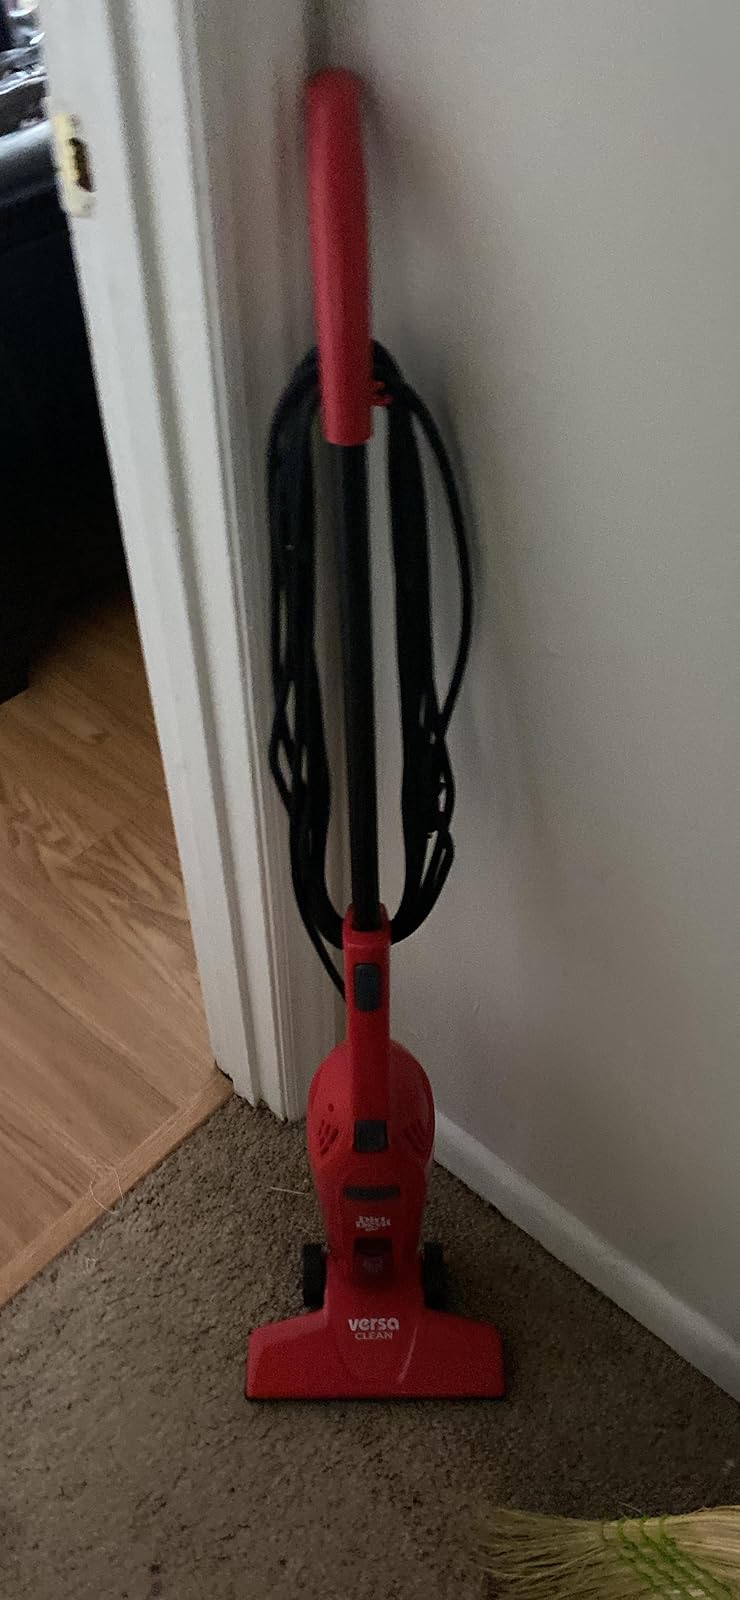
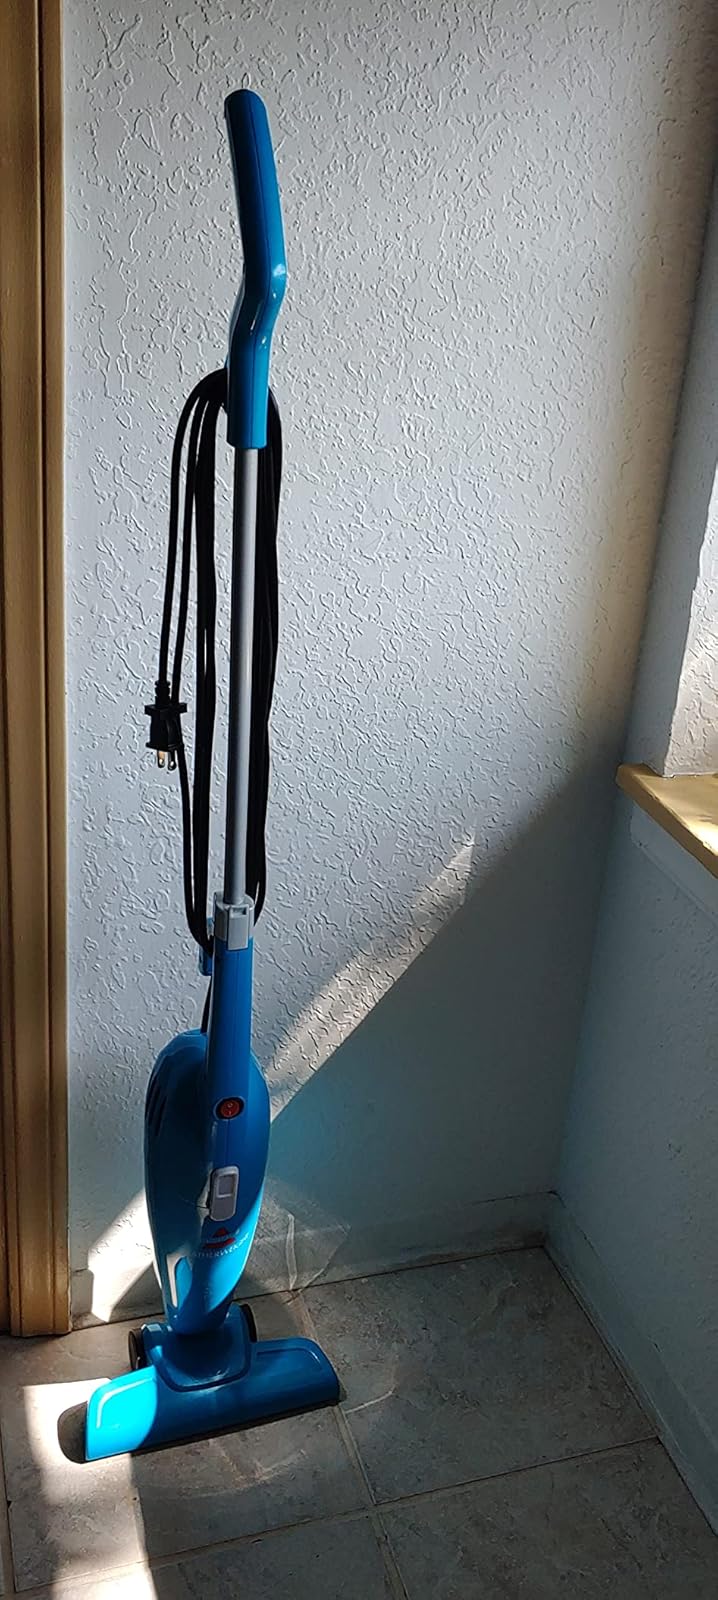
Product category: items_vacuum
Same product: no